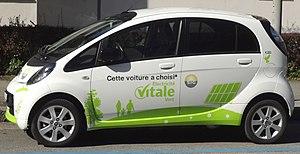
Véhicule électrique des Services industriels de Genève, marque Citroën, à Onex.
Les Services industriels de Genève sont un établissement public du canton de Genève, en Suisse, chargé notamment de la distribution de l'eau potable, du gaz, de l'électricité et de la chaleur à distance sur l'ensemble du canton de Genève, ainsi que de la gestion des réseaux correspondants. Ils s'occupent également du traitement des eaux usées, de l'incinération des déchets et de la gestion d'un réseau de fibre optique.